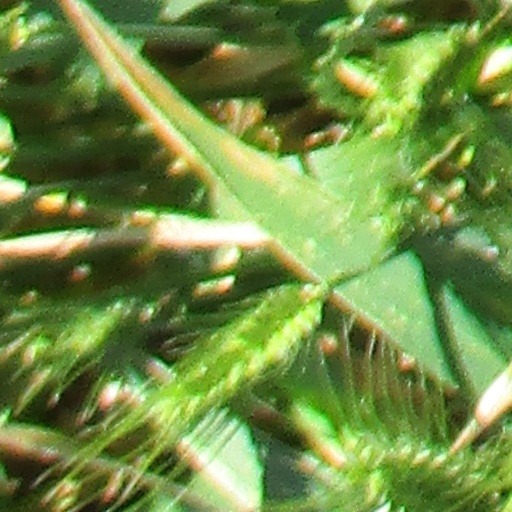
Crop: wheat